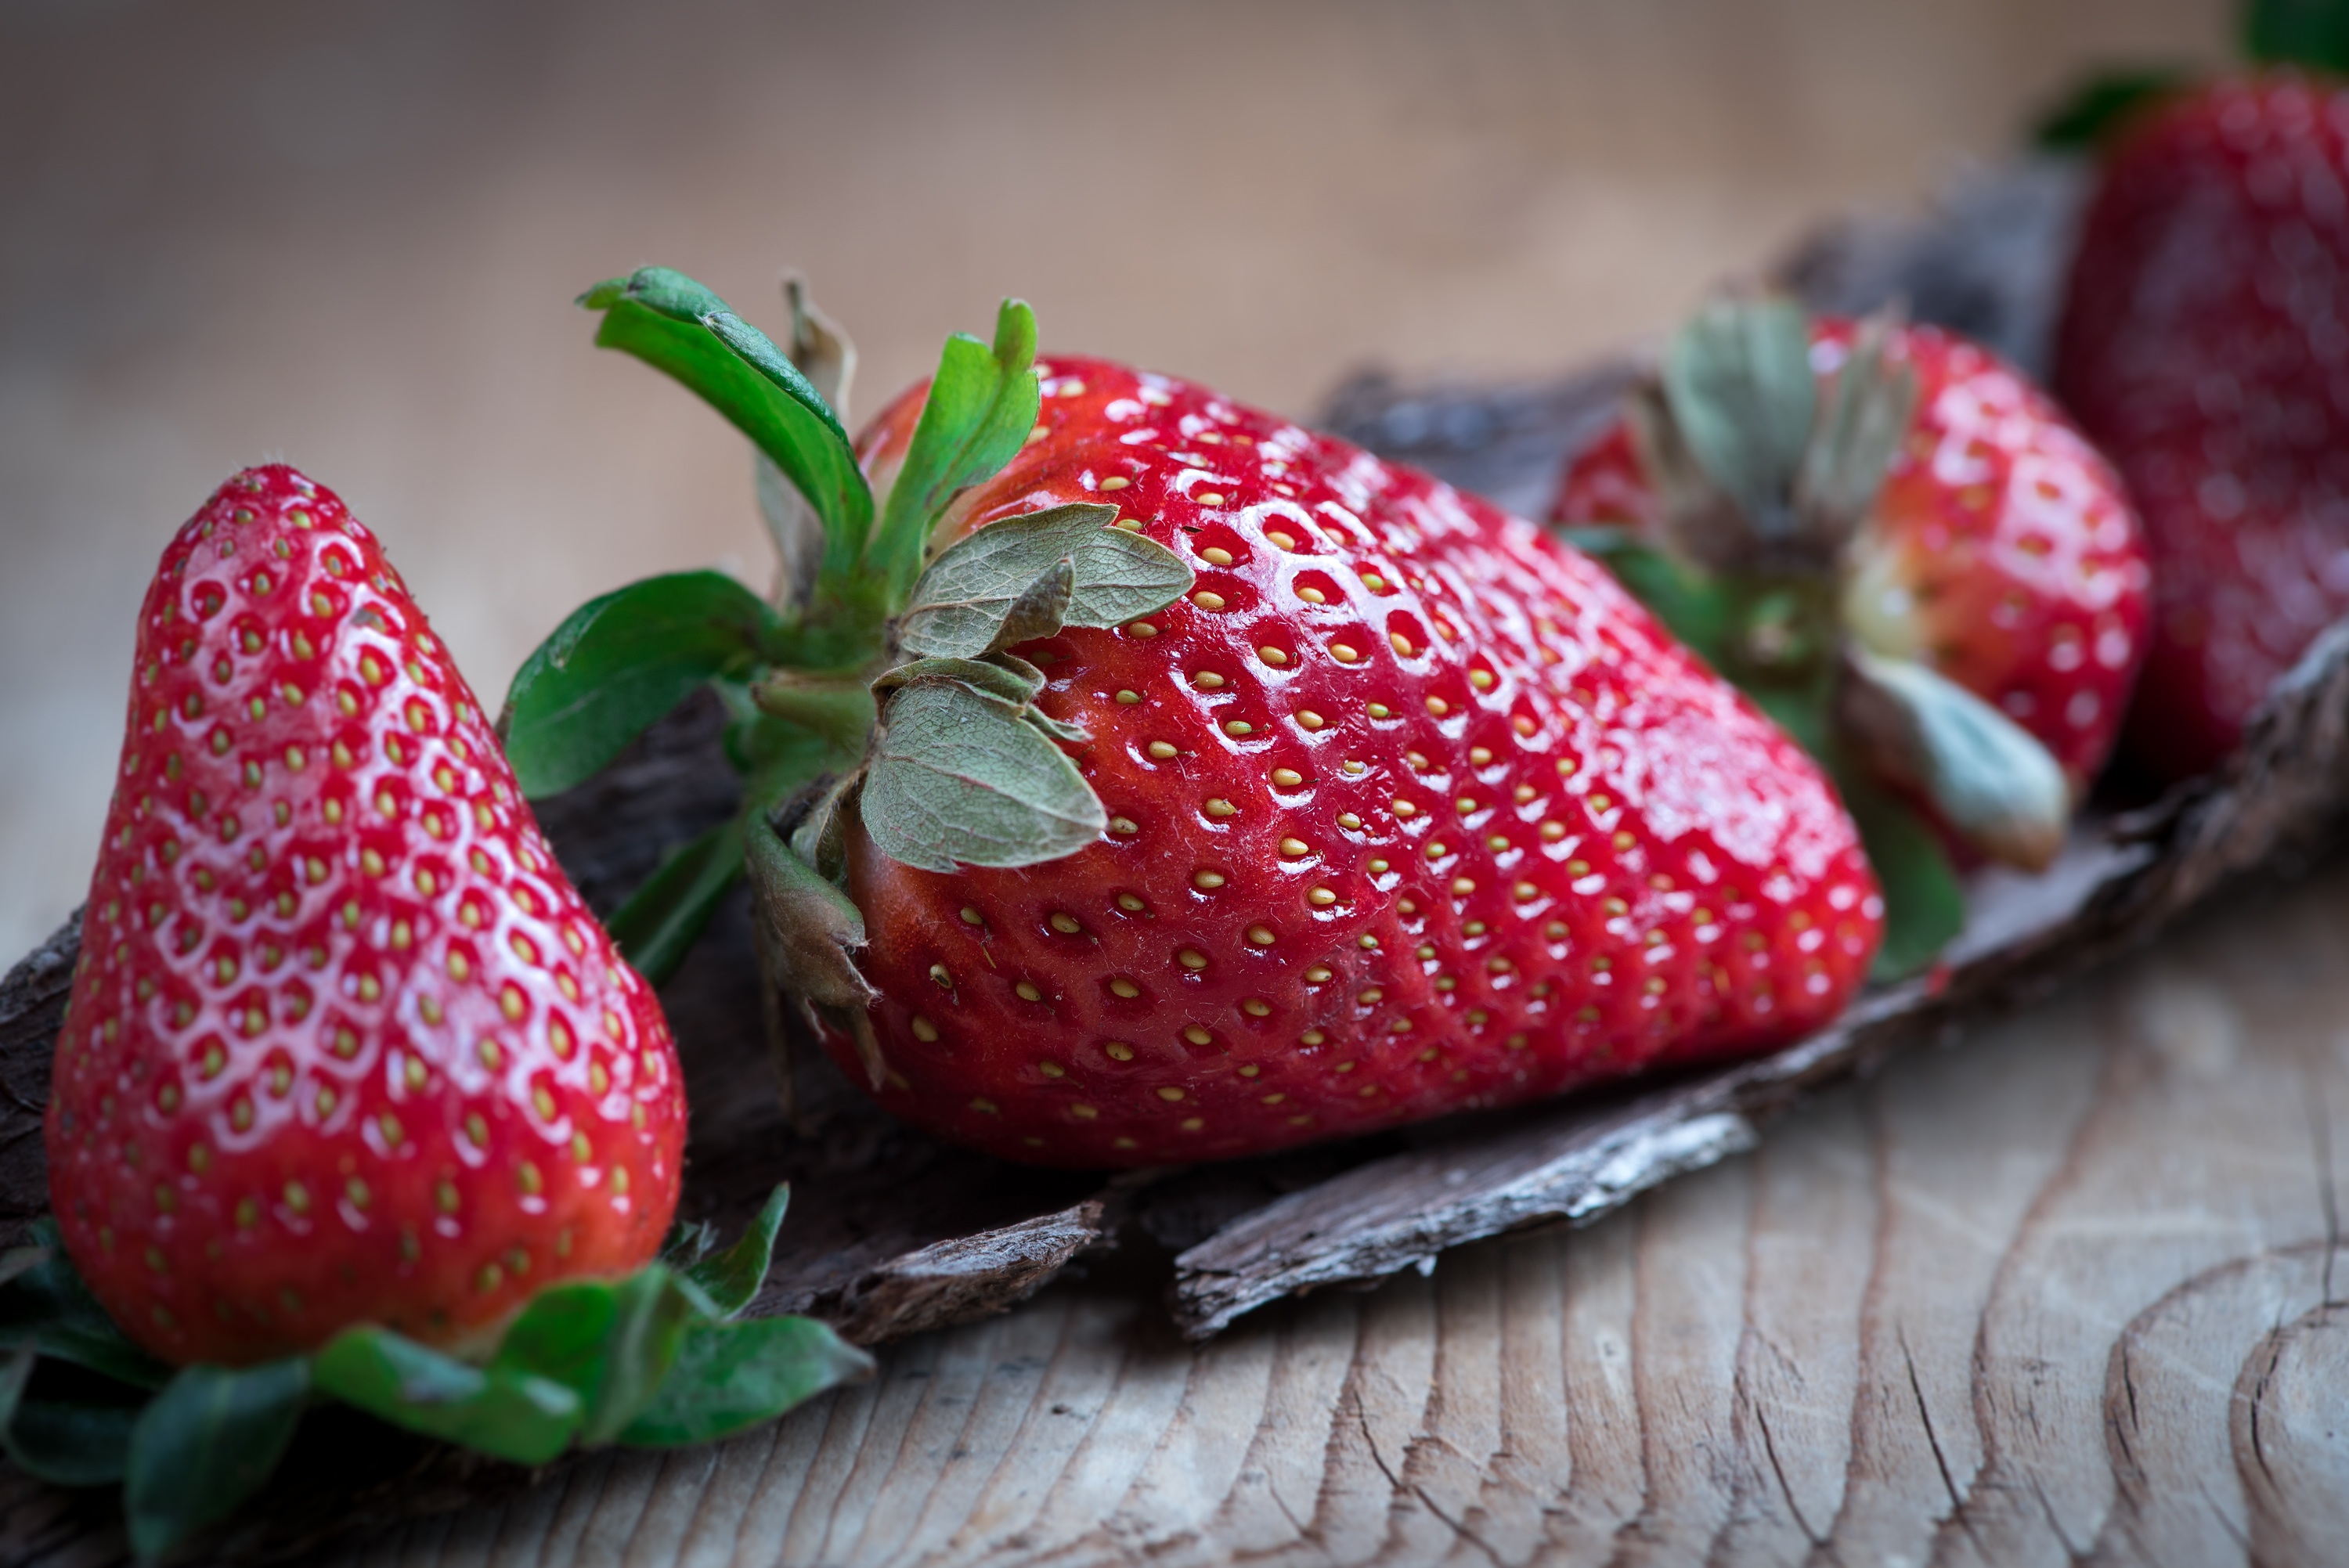
plant, wood, fruit, sweet, purple, ripe, food, red, produce, healthy, close, dessert, eat, delicious, still life, strawberry, nutrition, vegan, minerals, food photography, strawberries, vitamins, frisch, of course, sweetness, natural product, vital substances, bless you, soft fruit, frutti di bosco